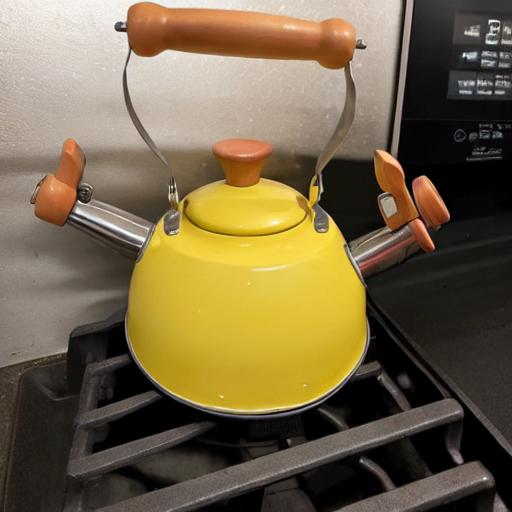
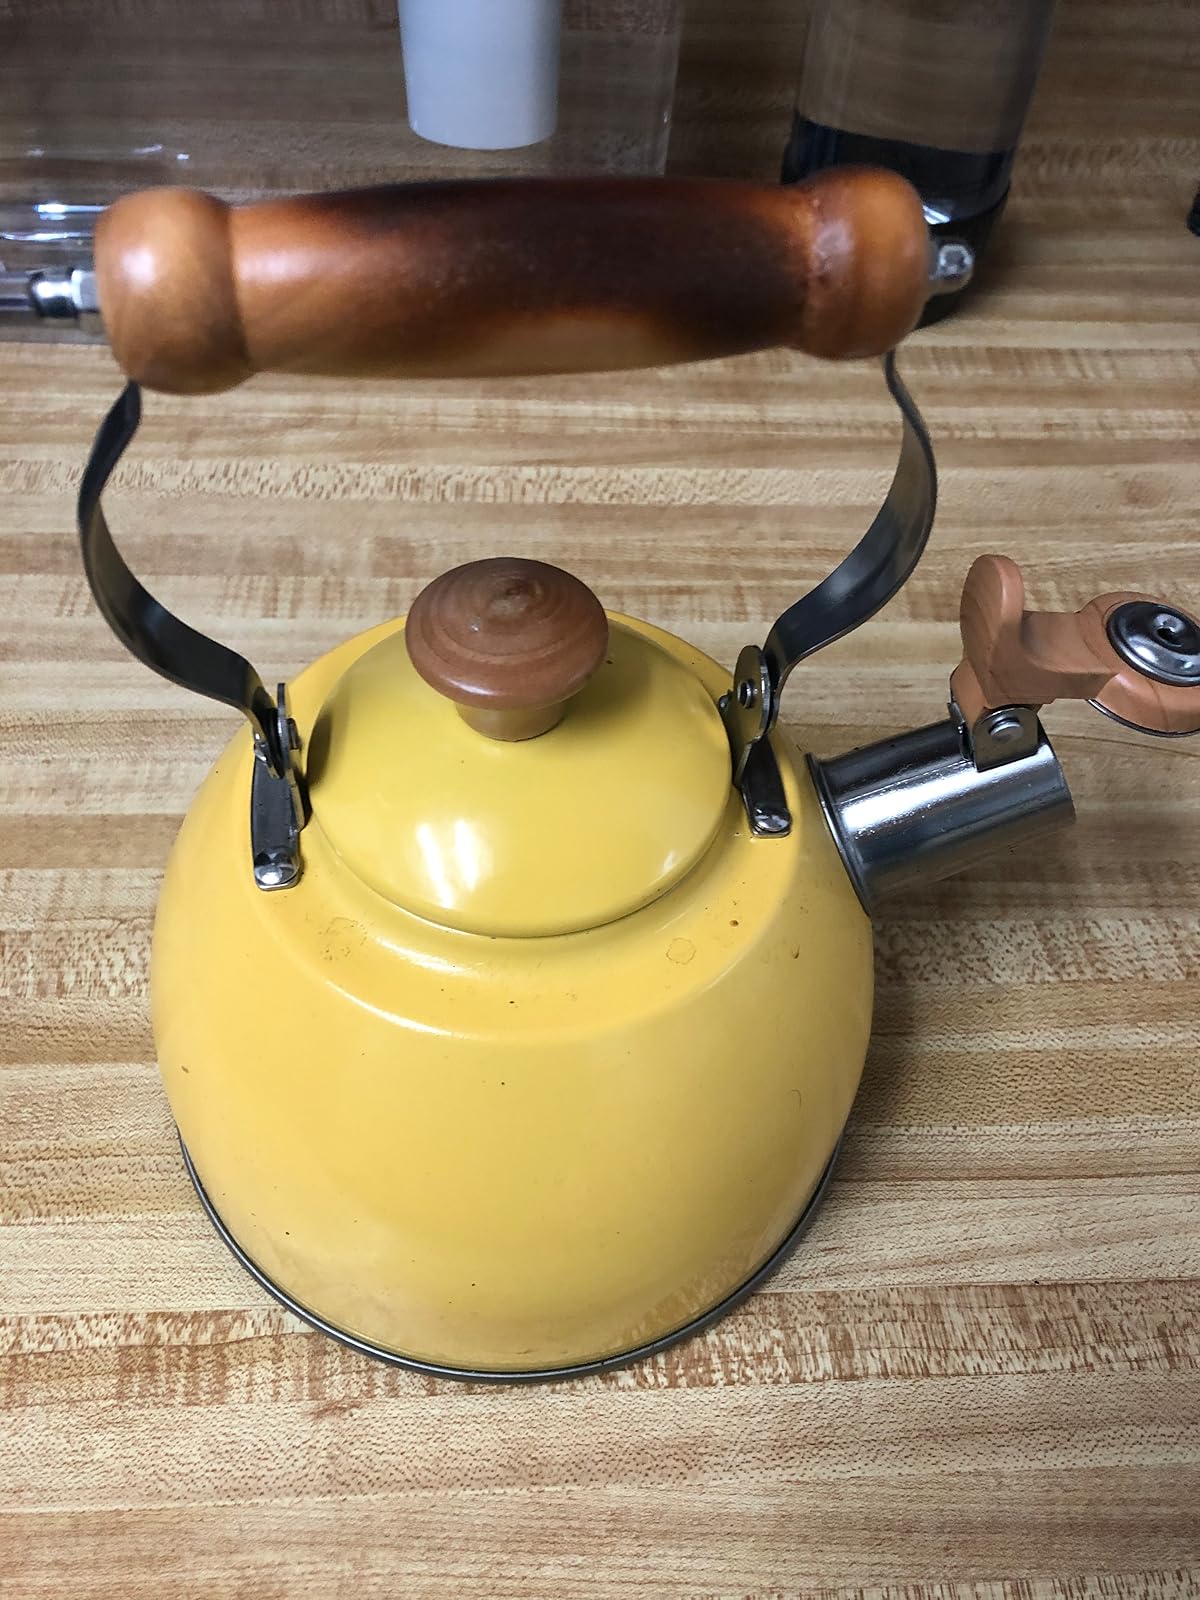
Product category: items_kettle
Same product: no